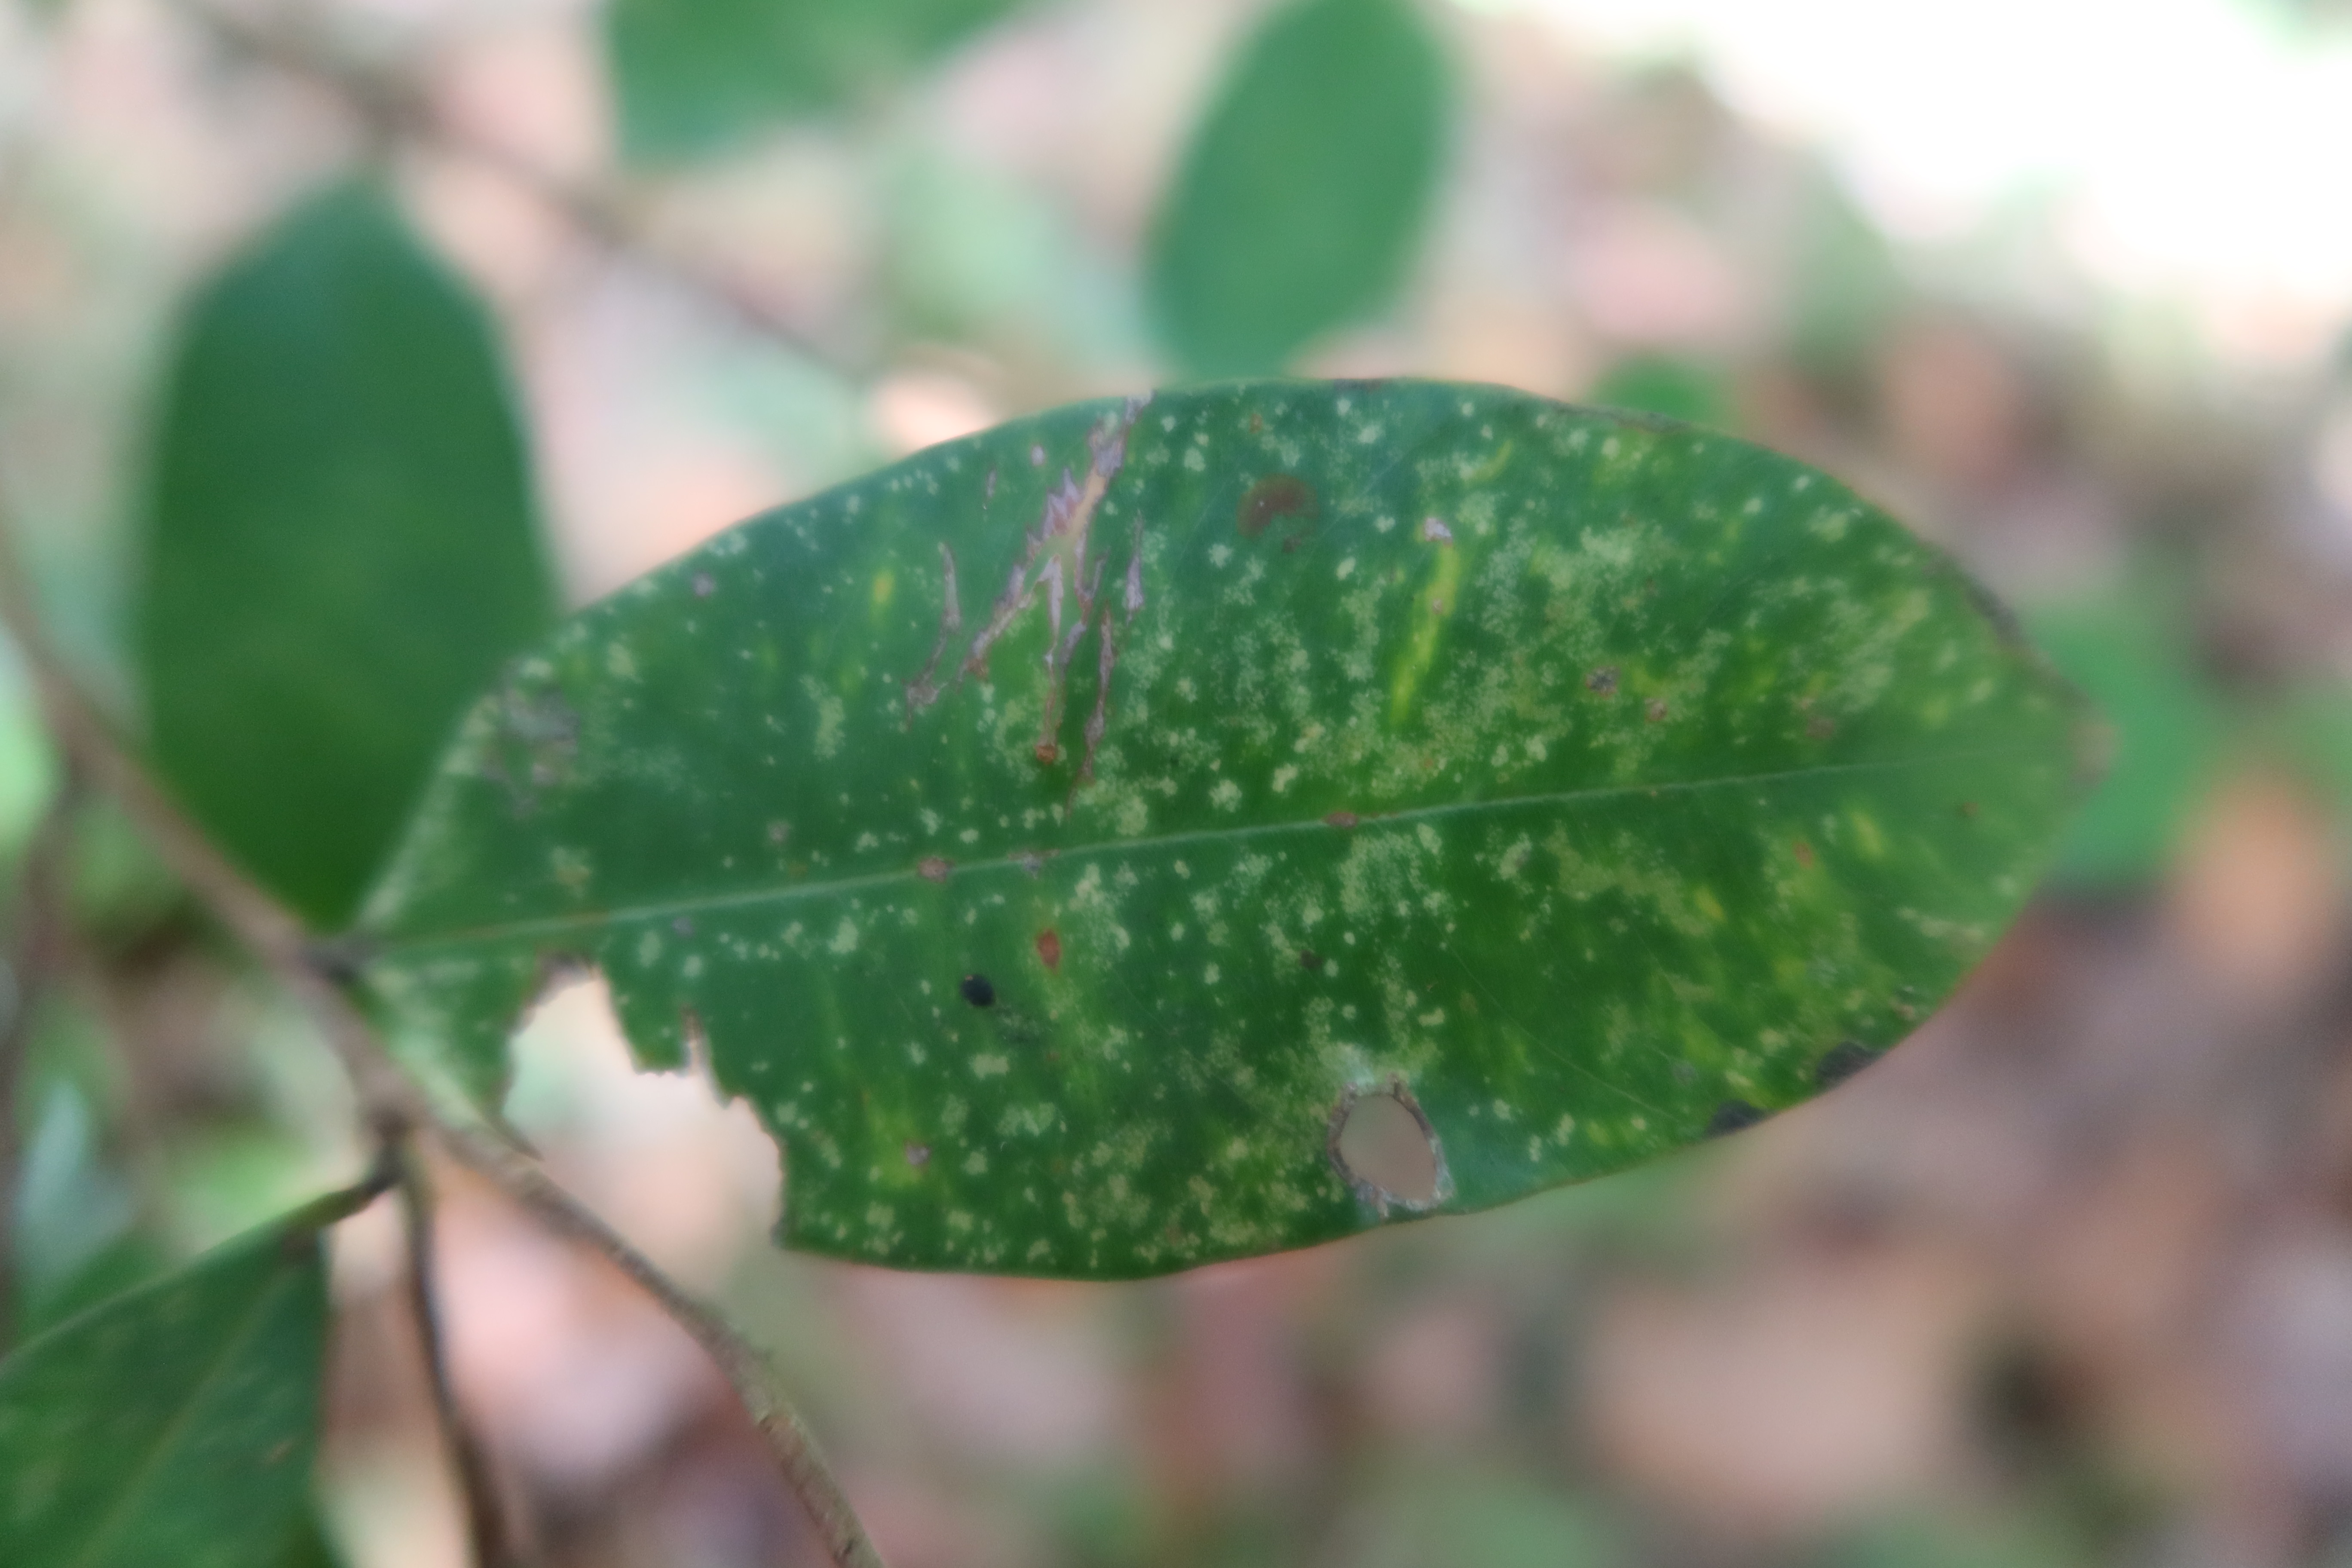
Label: Downy mildew